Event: Ecuador Earthquake
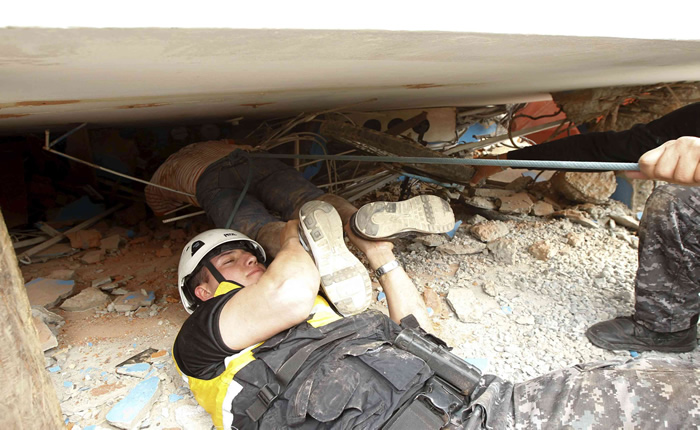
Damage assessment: damage